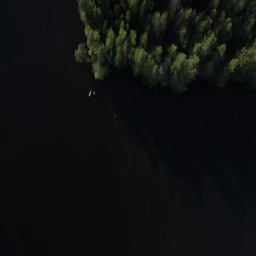
aerial footage of green forest and blue lake on a sunny cloudy day little bit windy too